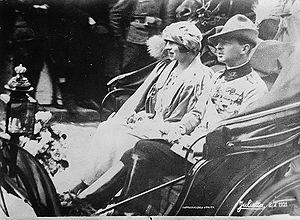
Irène de Grèce, princesse de Grèce et de Danemark puis, par son mariage, duchesse de Spolète, duchesse d'Aoste et reine titulaire de l'« État indépendant de Croatie », est née le 13 février 1904 à Athènes, en Grèce, et morte le 15 avril 1974, à Fiesole, en Italie. Épouse du prince Aymon de Savoie-Aoste, c'est un membre des familles royales grecque et italienne qui a été reine nominale de l'« État indépendant de Croatie » durant la Seconde Guerre mondiale.
Sophie de Prusse, princesse de Prusse et d'Allemagne puis, par son mariage, reine des Hellènes, est née à Potsdam, en Prusse, le 14 juin 1870, et décédée à Francfort-sur-le-Main, dans le land de Hesse, en Allemagne, le 13 janvier 1932. Elle est souveraine de Grèce de 1913 à 1917 puis de 1920 à 1922.
Paul Iᵉʳ de Grèce, roi des Hellènes et prince de Danemark, est né à Tatoï le 14 décembre 1901 et mort à Athènes le 6 mars 1964. Troisième et dernier fils de Constantin Iᵉʳ de Grèce, il règne de 1947 à 1964.
Hélène de Grèce, princesse de Grèce et de Danemark puis reine mère de Roumanie, est née le 20 avril 1896 à Athènes, en Grèce, et morte le 28 novembre 1982 à Lausanne, en Suisse. Épouse malheureuse du futur Carol II de Roumanie, Hélène joue un certain rôle durant le second règne de son fils, le roi Michel Iᵉʳ, entre 1940 et 1947. Son action en faveur des Juifs roumains durant la Seconde Guerre mondiale lui vaut le titre posthume de Juste parmi les nations en 1993.
Georges II de Grèce, roi des Hellènes et prince de Danemark, est né le 19 juillet 1890 au palais de Tatoï, en Grèce et est décédé le 1ᵉʳ avril 1947 au palais royal d’Athènes. Il est roi des Hellènes de 1922 à 1923 puis de 1935 à 1941/1944 et enfin de 1946 à 1947.